Fascial compartments of thigh

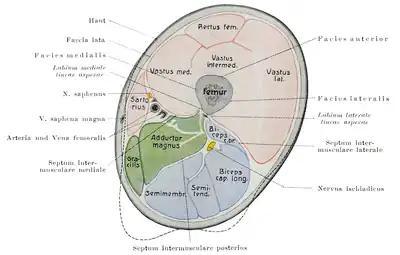
Cross section of the thigh showing the fascial compartments in different colors. Green is the medial compartment (gracilis and adductor magnus), blue is the posterior (semimembrosus to biceps c. brevis) and red is the anterior (vastus lateralis to sartorius).

The fascial compartments of thigh are the three fascial compartments that divide and contain the thigh muscles. The fascia lata is the strong and deep fascia of the thigh that surrounds the thigh muscles and forms the outer limits of the compartments. Internally the muscle compartments are divided by the lateral and medial intermuscular septa.